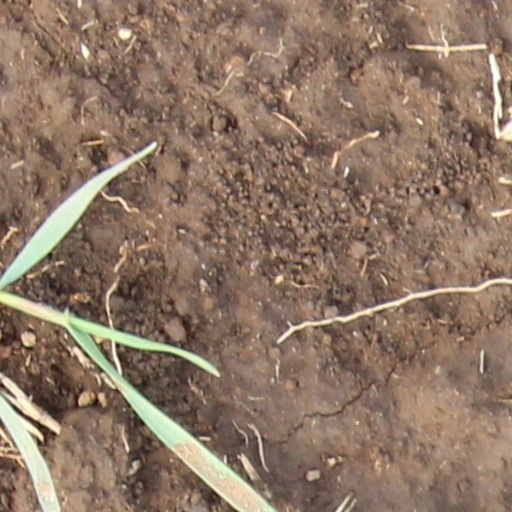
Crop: wheat